Canada Border Services Agency

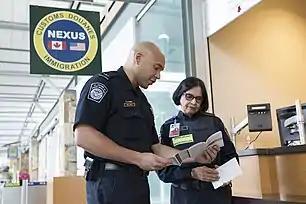

Integrated Border Enforcement Teams (IBET) were created as a part of the Accord to consolidate the law-enforcement and intelligence-gathering expertise of different agencies in both countries. The IBET consists of members from the CBSA, RCMP, CBP, U.S. Coast Guard, and U.S. ICE Teams. However, IBETs also enlist the help of other municipal, provincial, and federal agencies on certain projects.